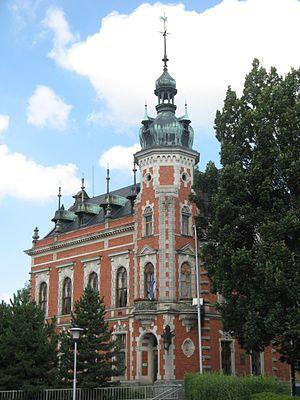
Le Musée de l'espéranto (Svitavy) est situé à Svitavy dans la maison de Ottendorfer, près de la place principale.